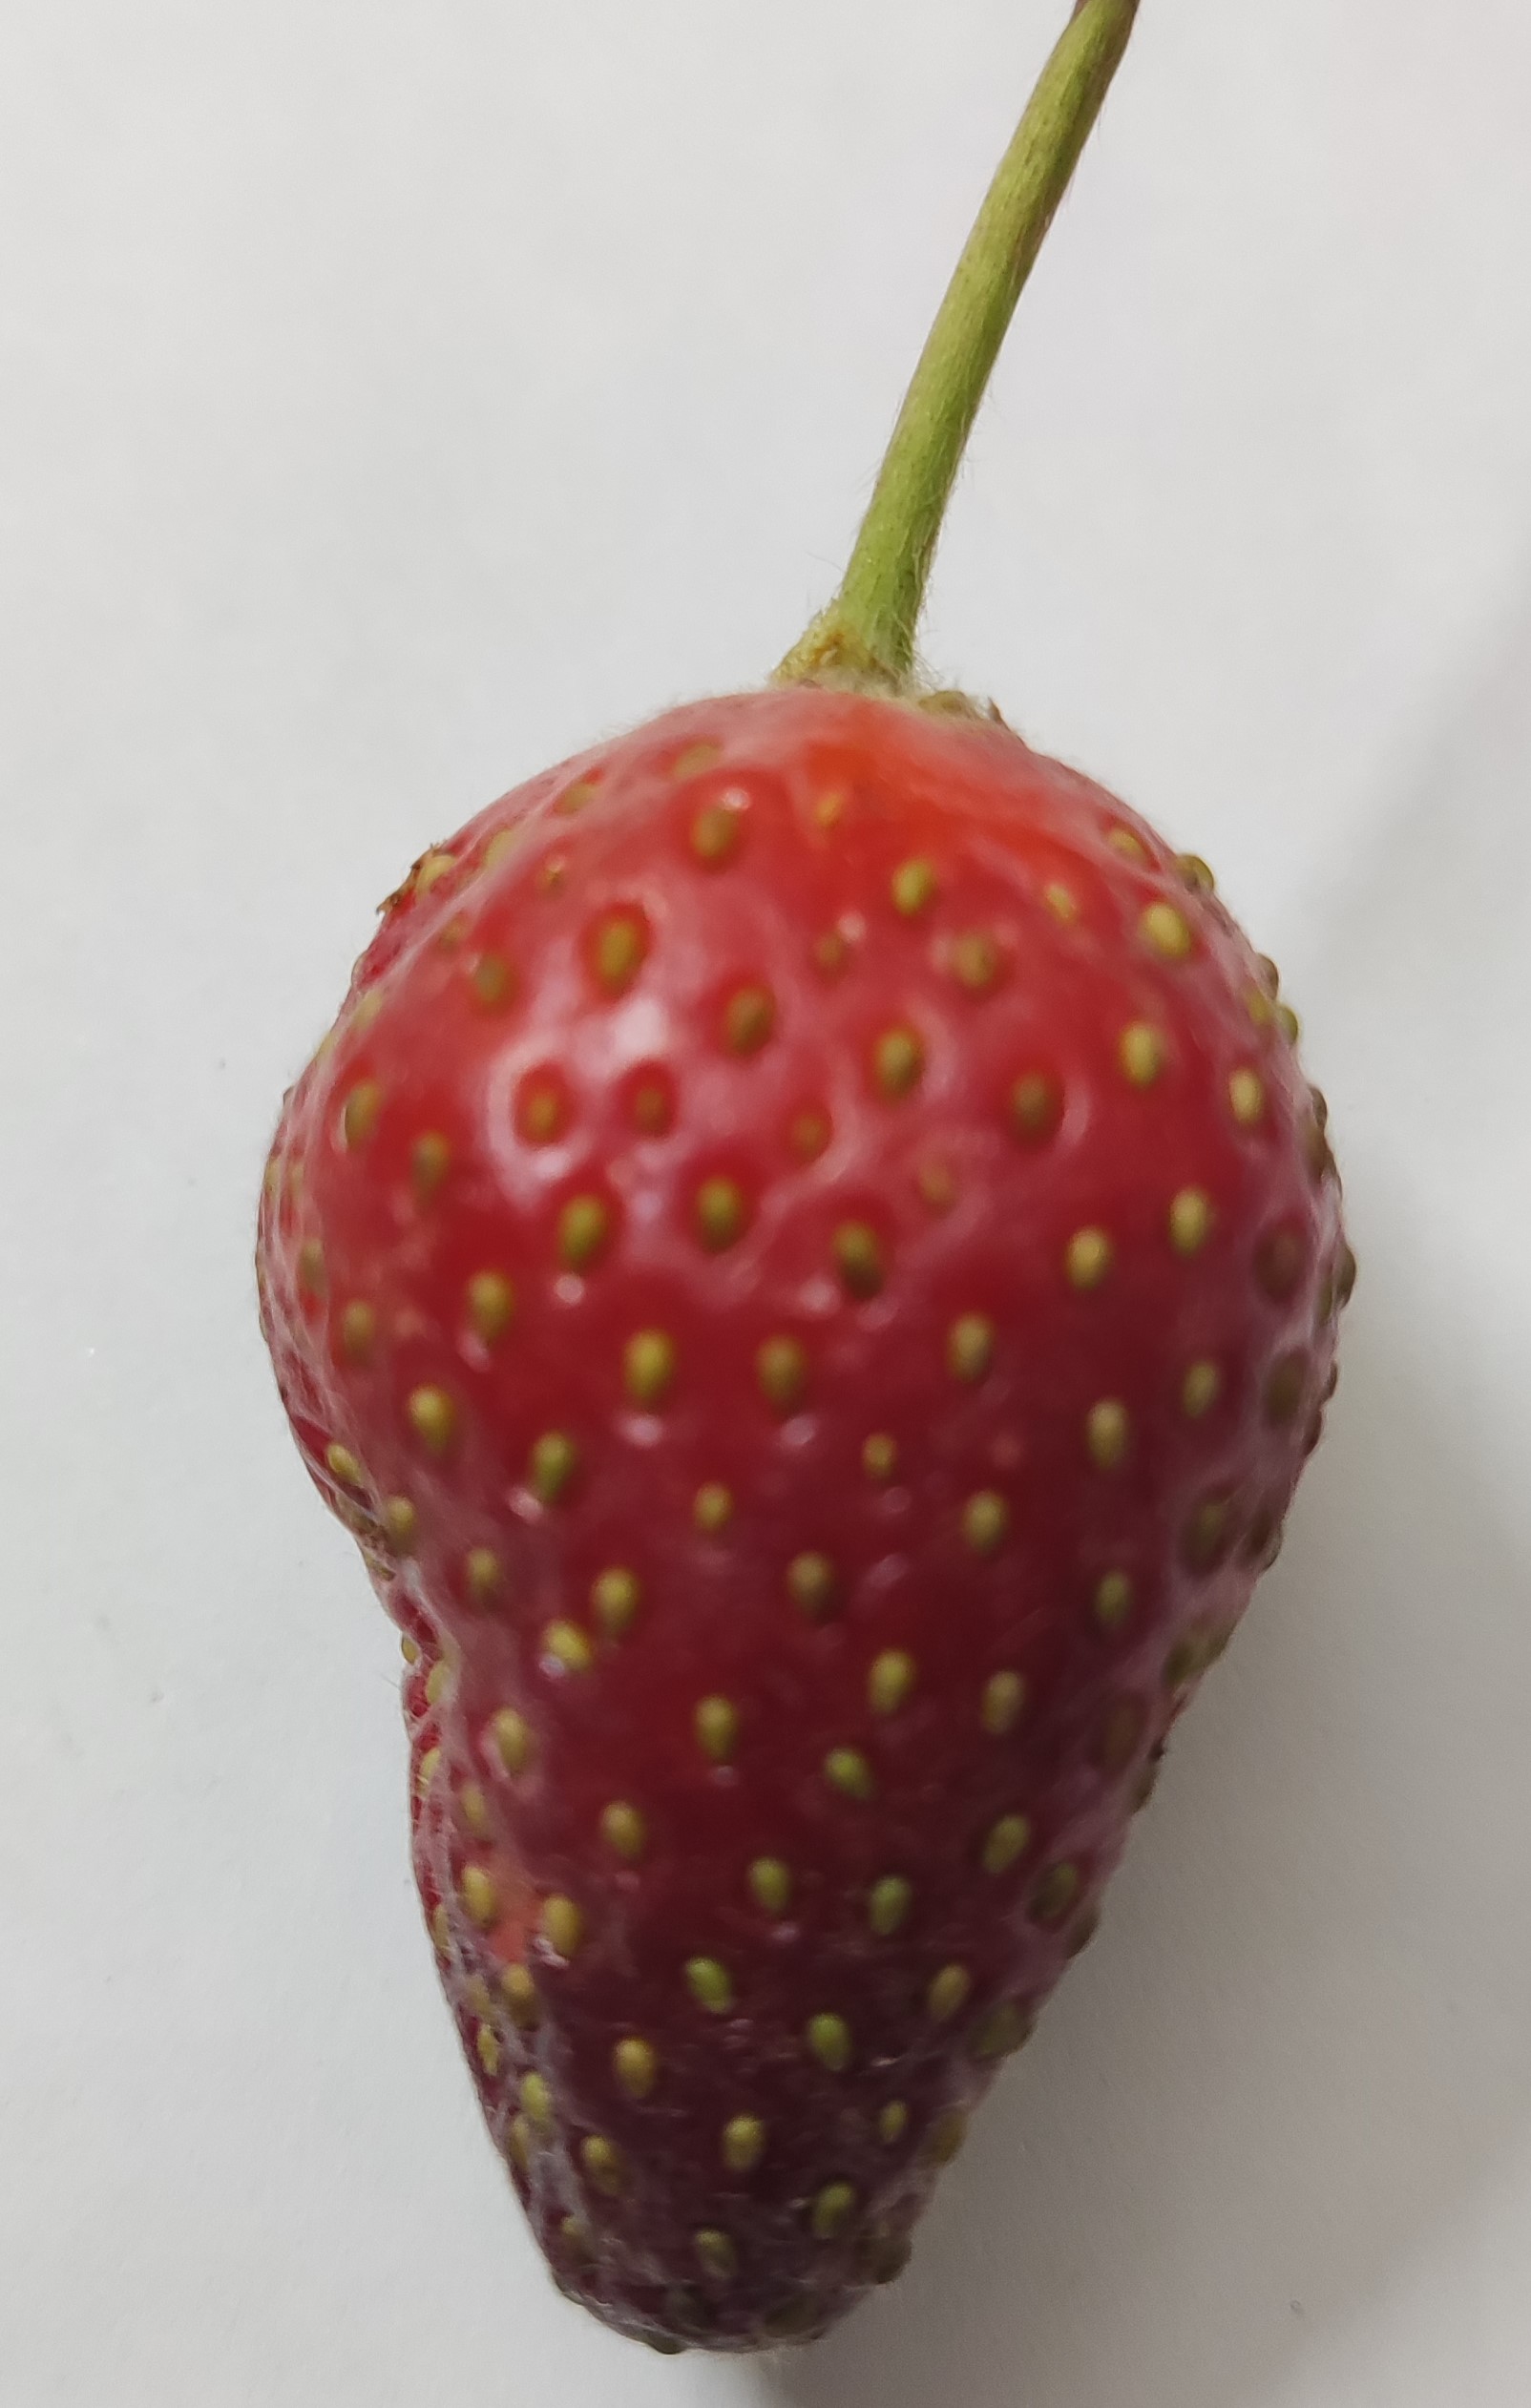
Fruit: strawberry
Condition: fresh